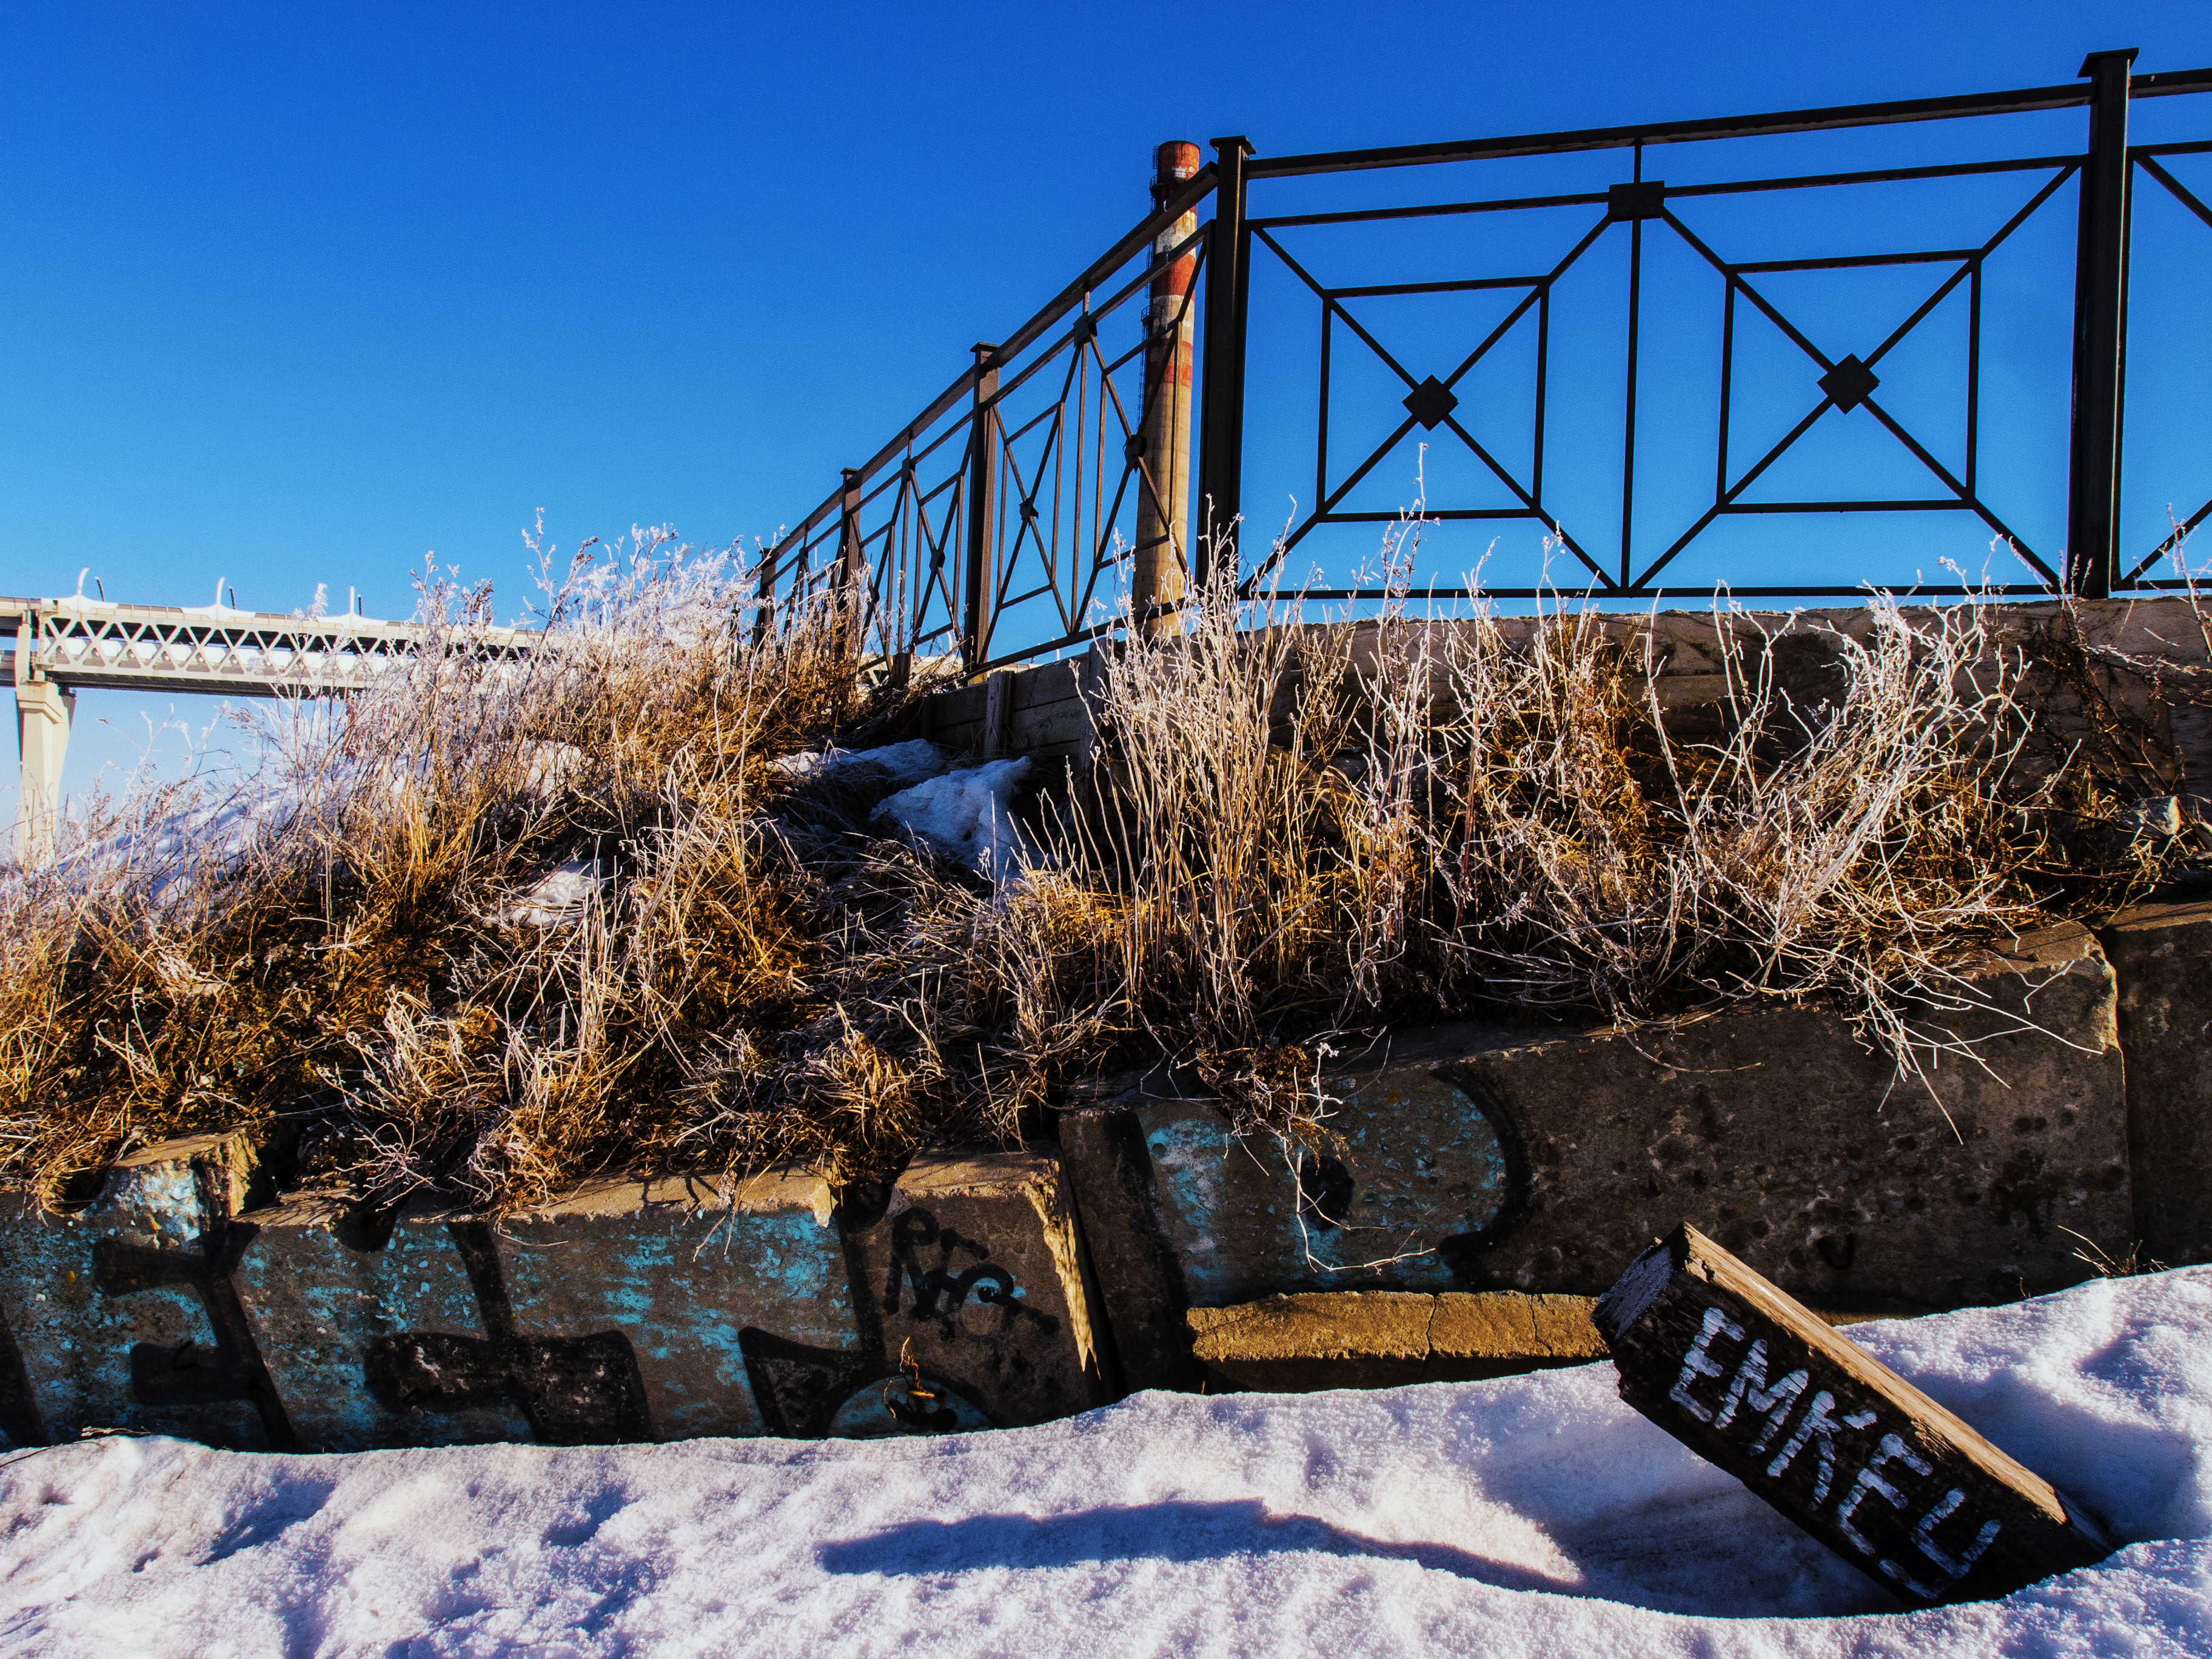
images, sky, daytime, nature, azure, wood, snow, natural landscape, bridge, freezing, grass, morning, rural area, rolling, landscape, waterway, automotive tire, horizon, girder bridge, metal, truss bridge, winter, rock, automotive wheel system, box girder bridge, cantilever bridge, reflection, soil, steel, road, guard rail, bailey bridge, evening, frost, beam bridge, reservoir, rust, city, track, shadow, fixed link, river, transport, ocean, farm